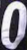
Number: 0